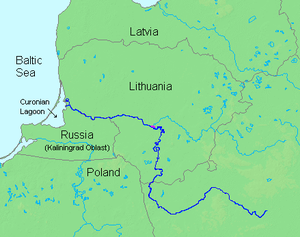
Nemunas
Nemunas er en flod, der udspringer i Hviderusland og flyder gennem Litauen, før den munder ud i Østersøen. Den sidste del af floden danner grænse mellem Litauen og det russiske Kaliningrad. Denne del lå tidligere indenfor Det Tyske Riges grænser og nævnes i den tyske nationalsang som den østlige grænse. Flodens samlede længde er 937 km.